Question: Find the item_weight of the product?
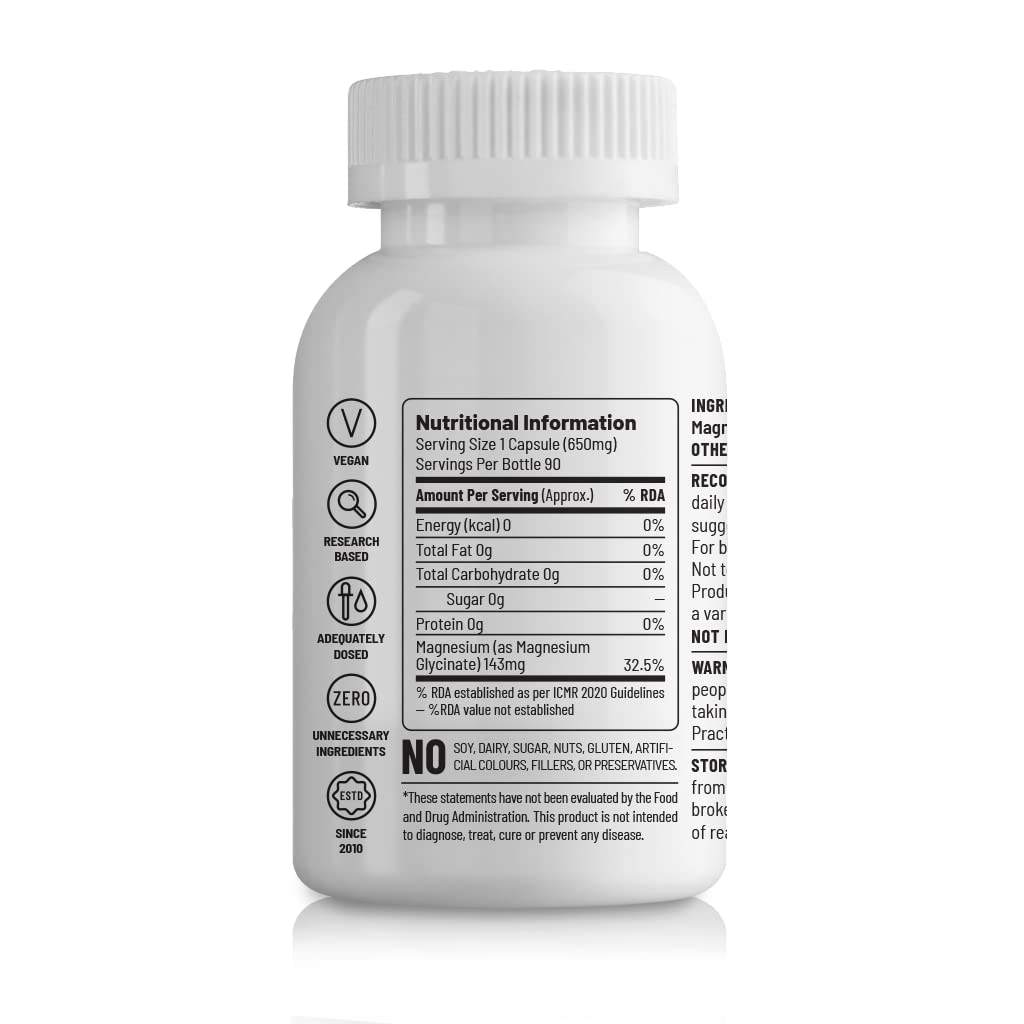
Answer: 650.0 milligram